Graham Moore (Royal Navy officer)

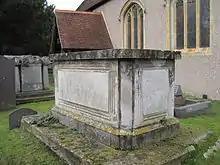
Tomb of Sir Graham Moore at St. Andrew's Church, Cobham, Surrey

On the renewal of the war in 1803 he was appointed to (44), and with three other frigates – (32), (38) and (32) – under his command, captured a Spanish treasure fleet of four frigates – "Medea" (40), "Clara" (34), "Fama" (34) and "Mercedes" (36) – carrying bullion from the Caribbean back to Spain off Cadiz in the action of 5 October 1804.